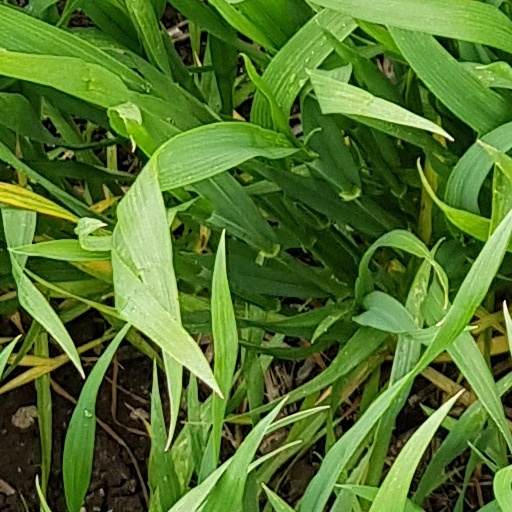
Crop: wheat